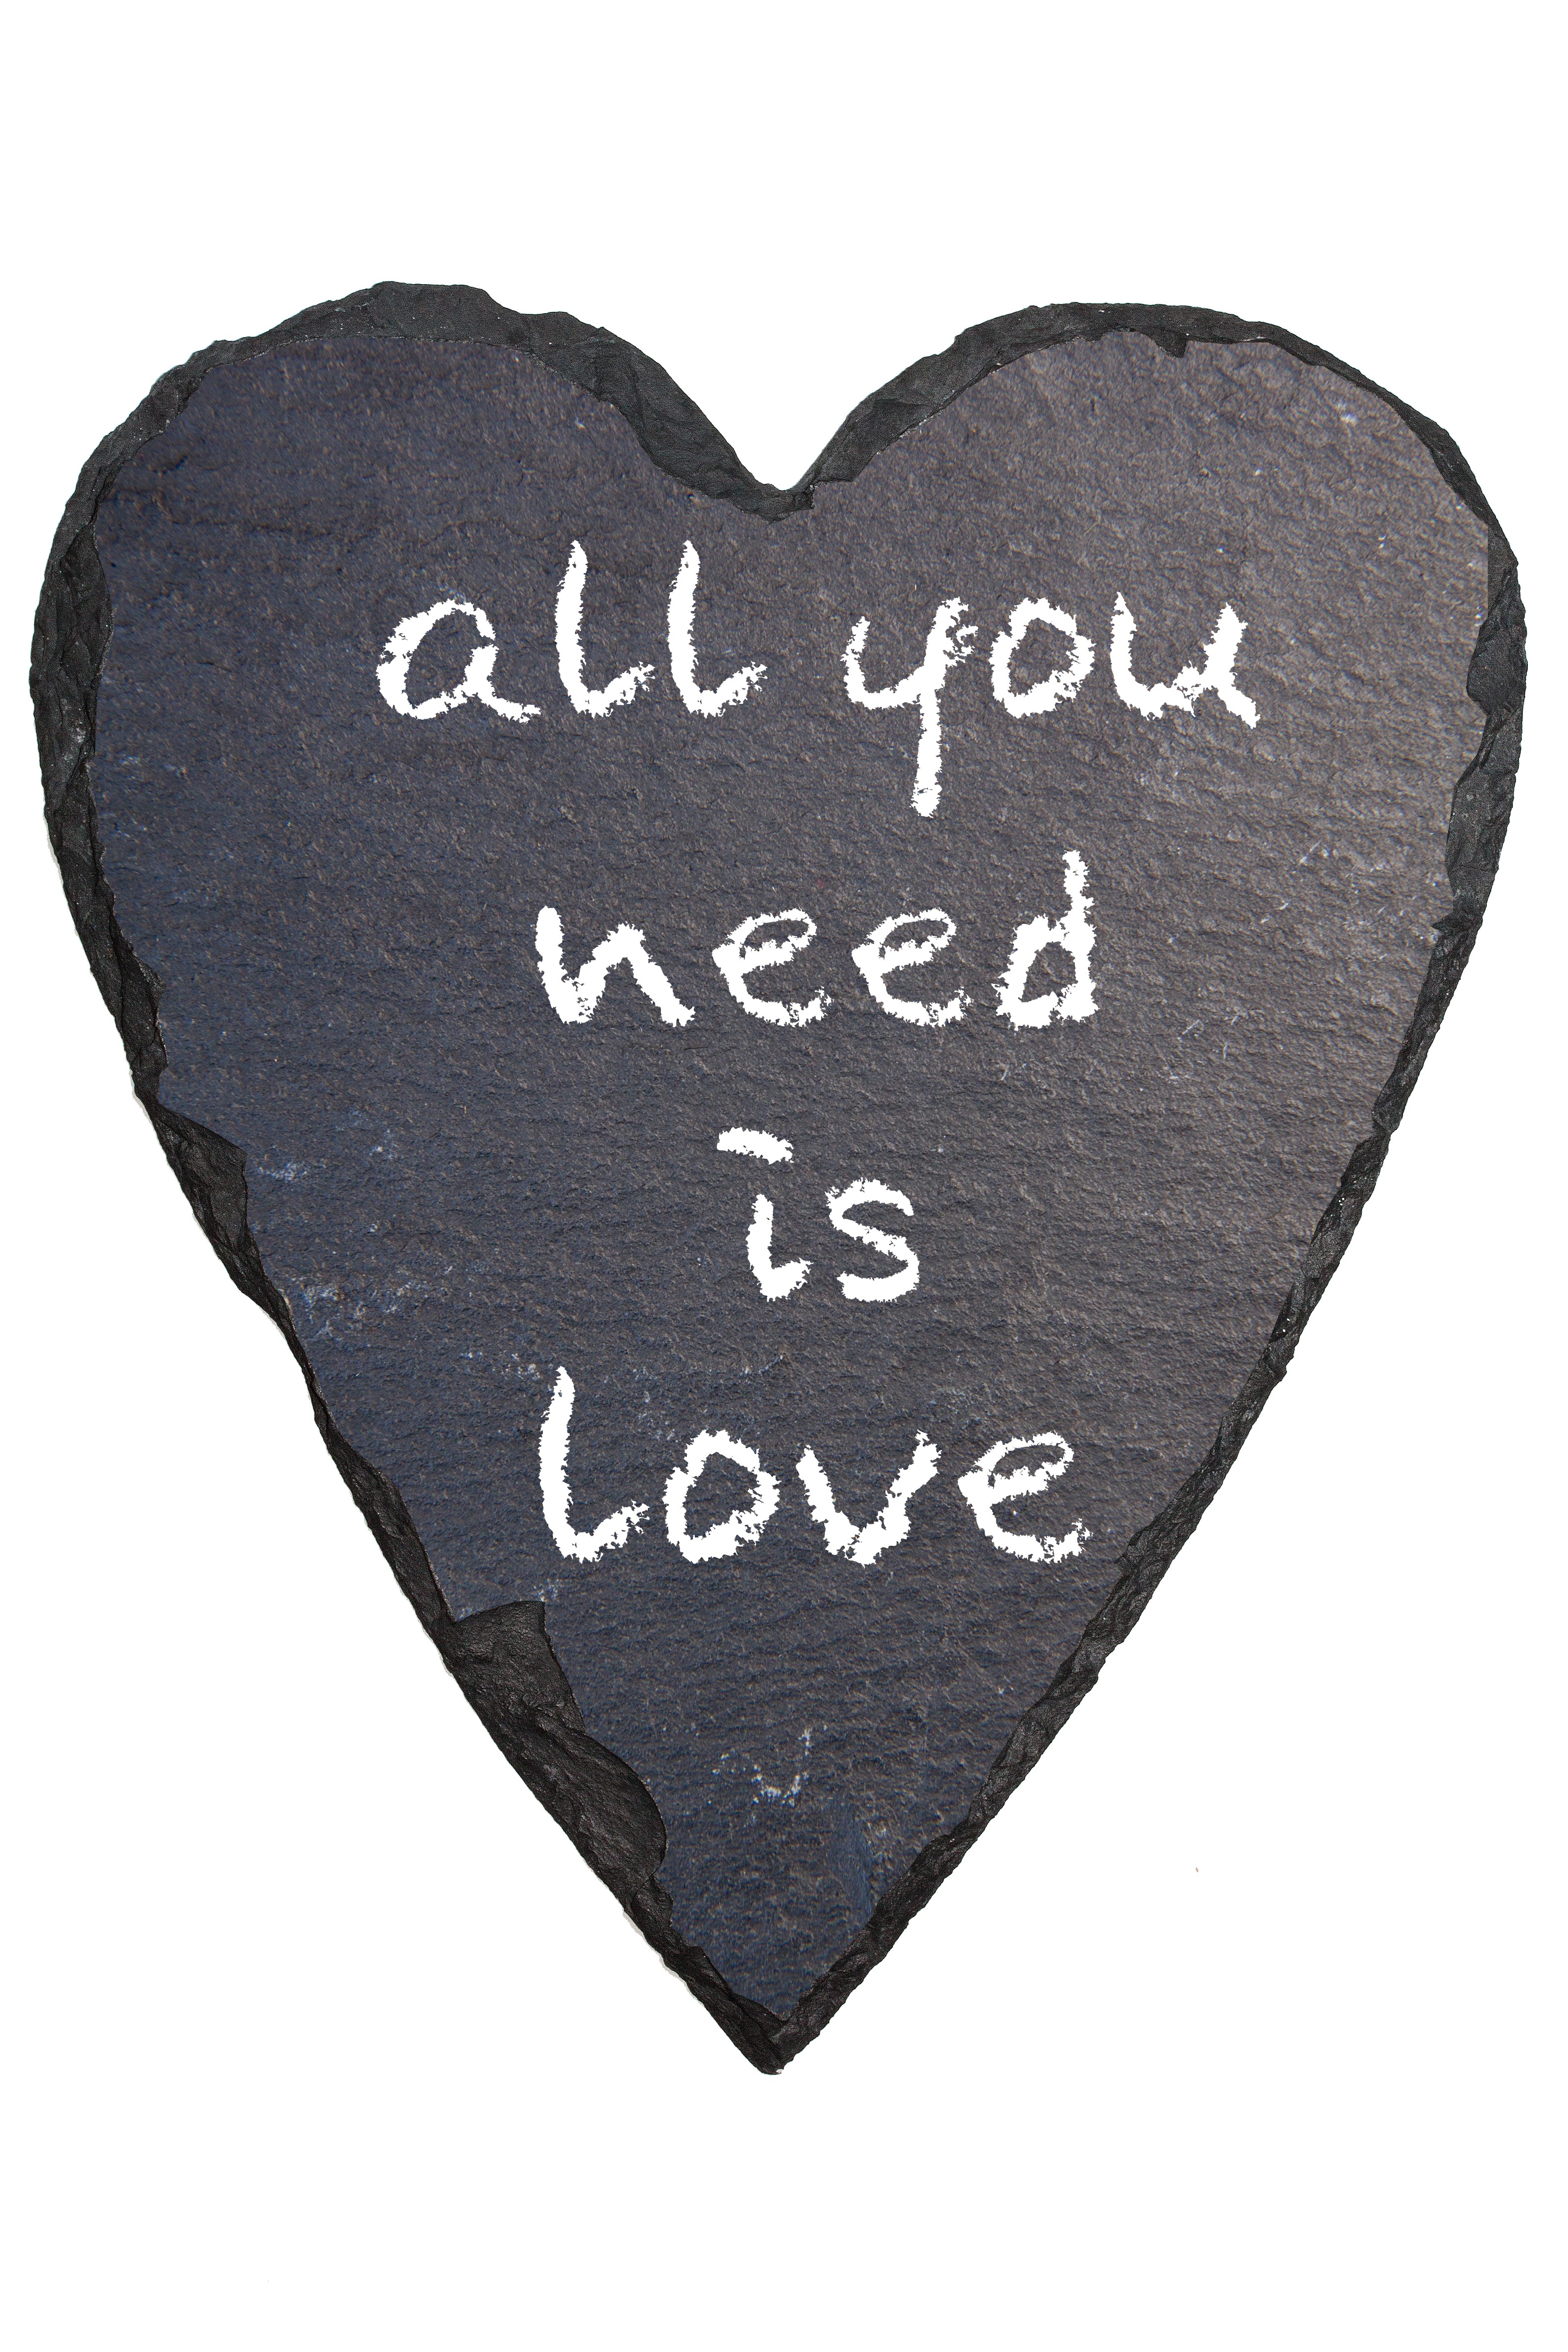
rock, structure, board, heart, black, crash, label, slate, human body, edge, font, grey, background, chalk, text, organ, calligraphy, 1967, labeled, embassy, fund, the beatles, sedimentary rock, all you need is love, most famous song, the british rock band, authors lennon mccartney, universal message, metamorph, clastic rocks, blackish grey